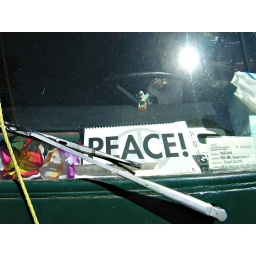
A van window on a side street in Victoria, BC.